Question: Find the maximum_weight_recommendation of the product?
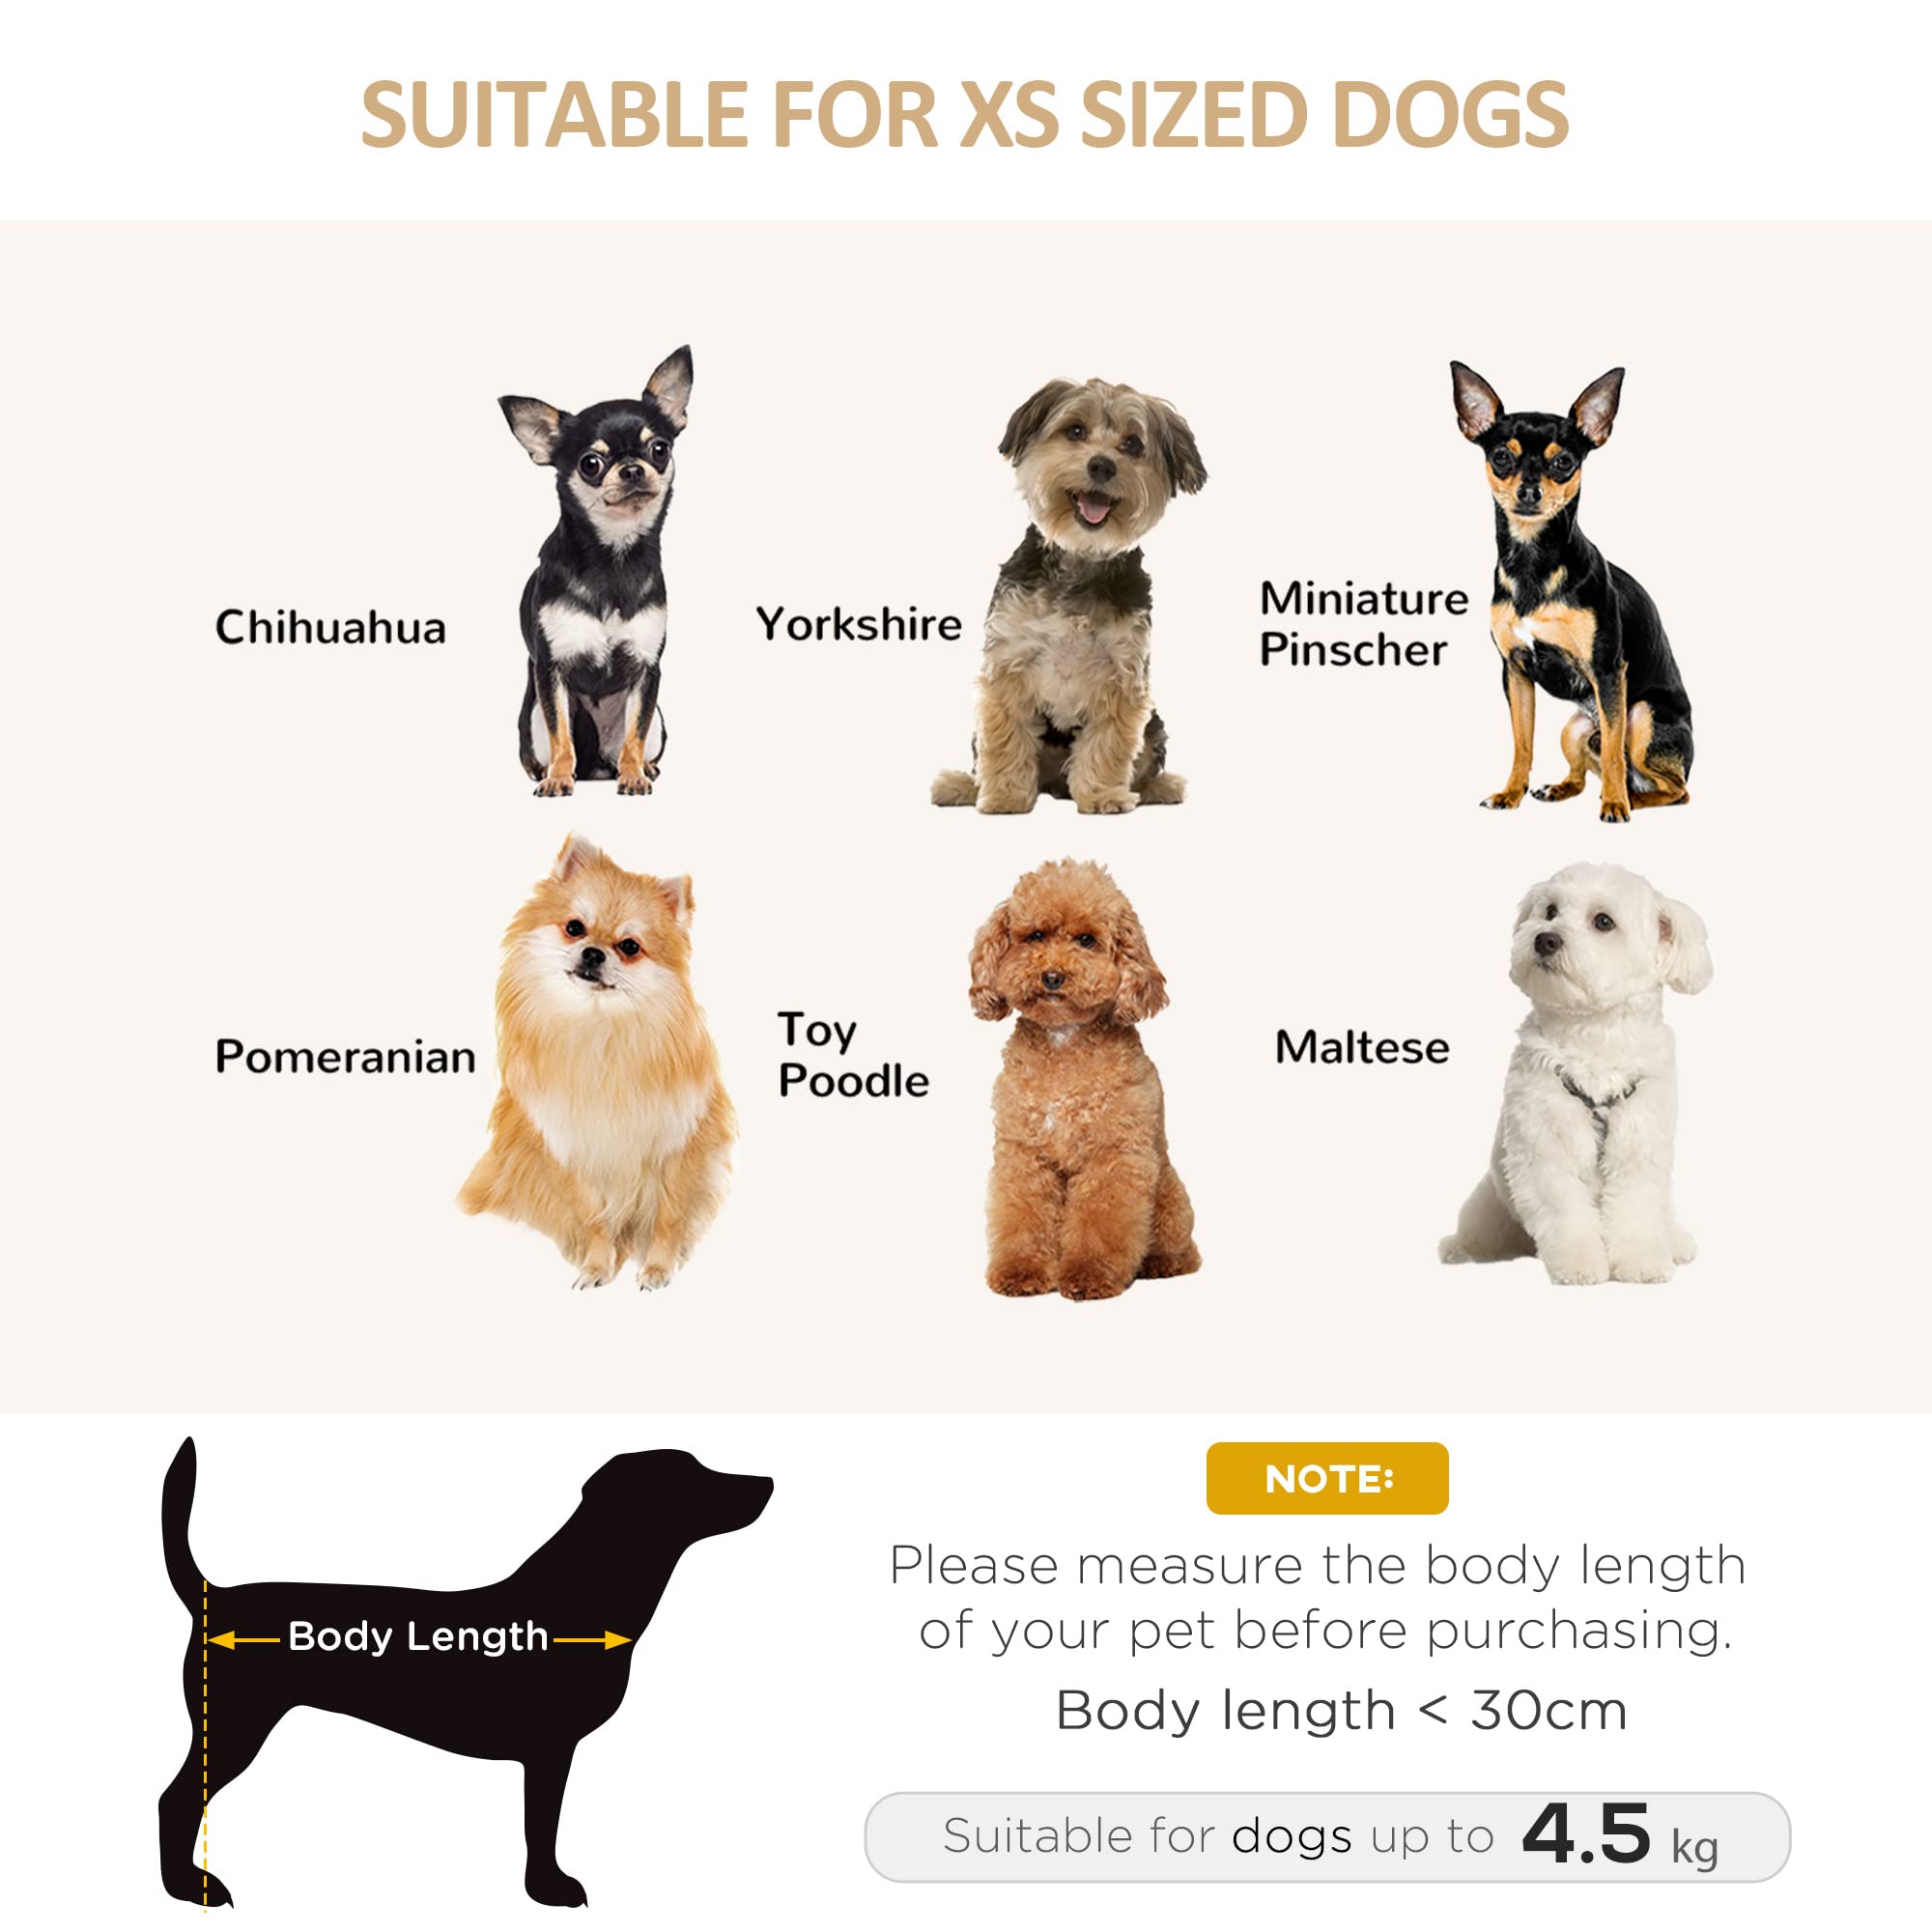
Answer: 4.5 kilogram